Ma'ale Rehav'am

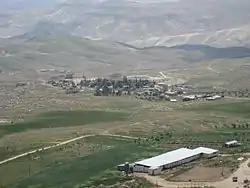
View from Herodium on Ma'ale Rehav'am

Ma'ale Rehav'am is an Israeli outpost in the West Bank, located south of Bethlehem and northeast of Hebron in the northeastern Judean Mountains on Road 3698 in the eastern Etzion bloc. Its mother community, the settlement of Nokdim is administrated by the Gush Etzion Regional Council, which lists Ma'ale Rehav'am as a separate "community" on its official website.